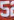
Number: 5